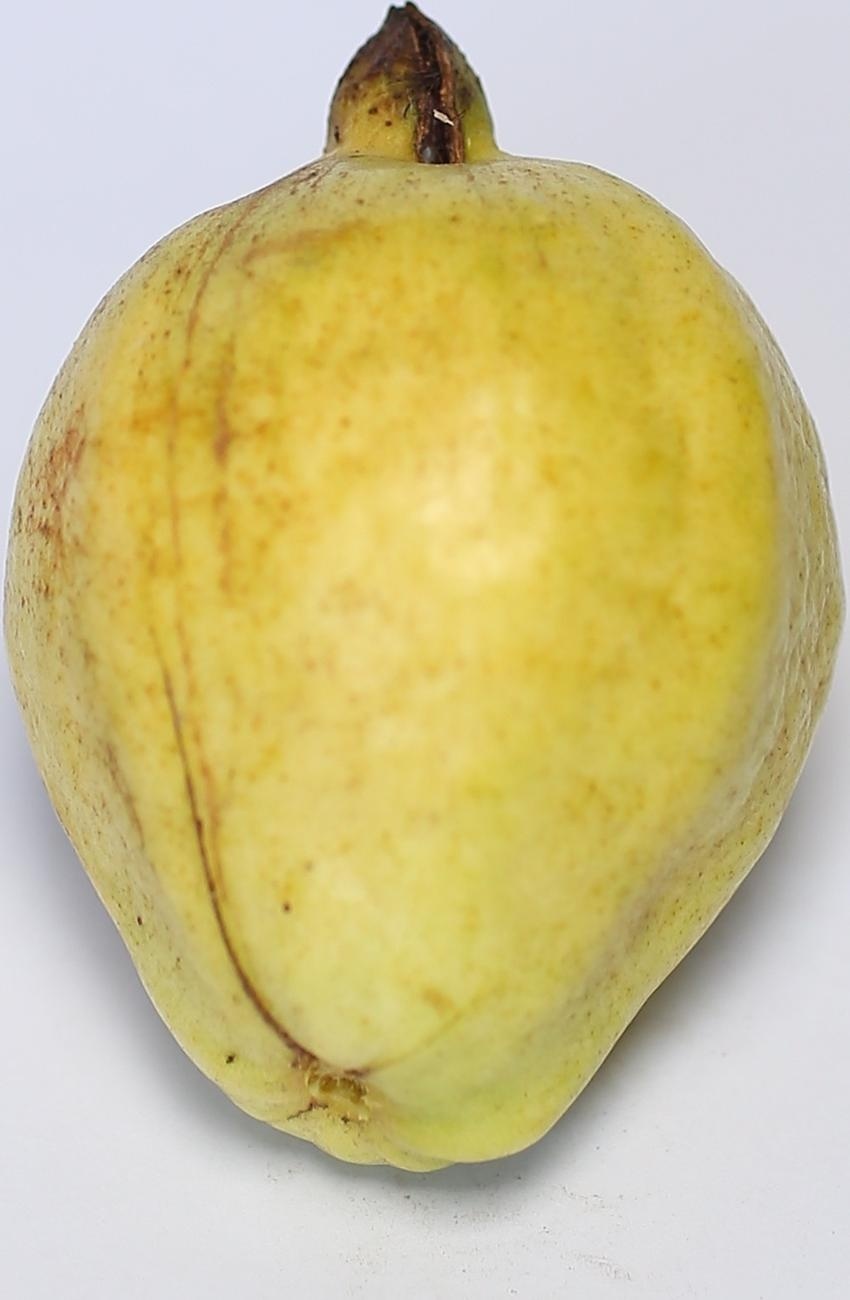
Maturity: ripe
Variety: thadhrami